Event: Nepal Earthquake
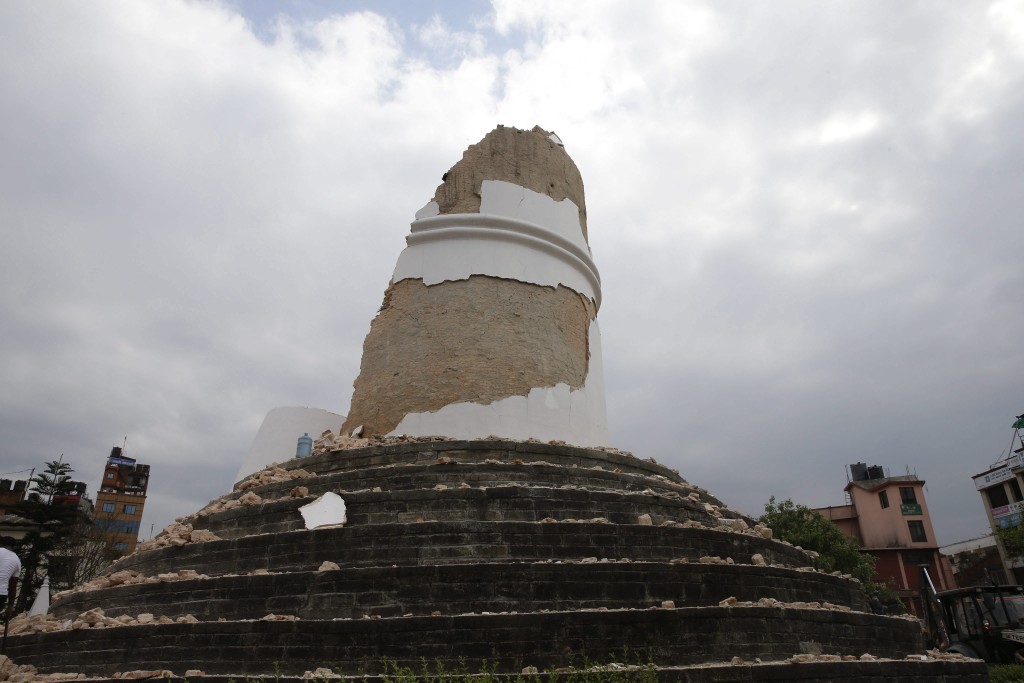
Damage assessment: damage